Alice Kent Stoddard

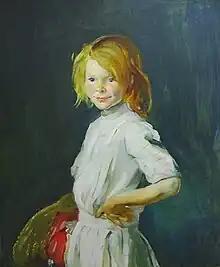
Alice Kent Stoddard, (American, 1883-1976), Leila, 1915, oil on canvas, 30 x 25 in., Reading Public Museum, Reading, Pennsylvania, Gift, George D. Horst

Alice Kent Stoddard (1883–1976) was an American painter of portraits, landscapes, and seascapes. Many of her works, particularly portraits, are in public collections, including University of Pennsylvania's portrait collection, Woodmere Art Museum, and other museums. She lived and painted on Monhegan Island in Maine, an enclave of artists. During World War II, she worked as a combat artist and drafted designs for airplanes. She married late in life to Joseph Pearson, who had been a friend and taught at the Pennsylvania Academy of the Fine Arts.